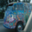
Label: bus